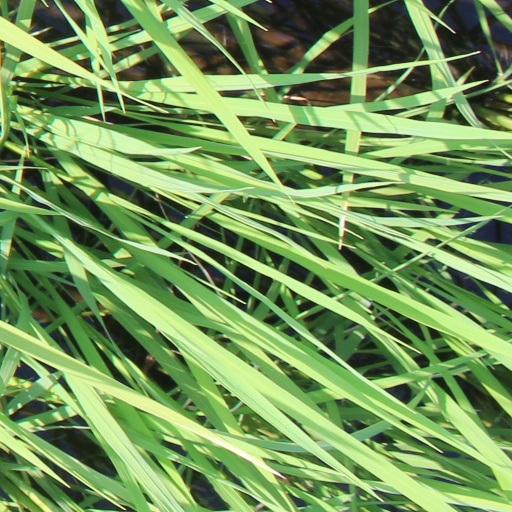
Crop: rice